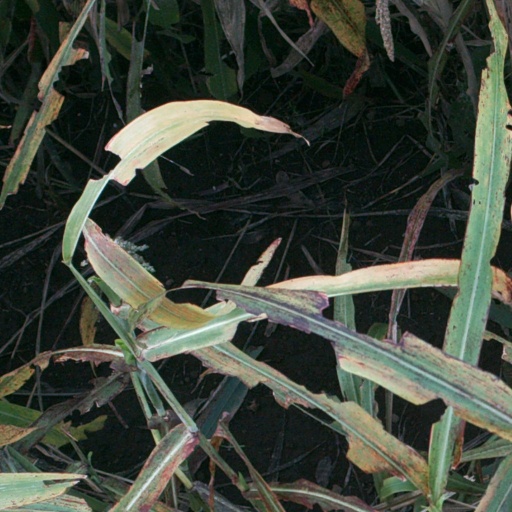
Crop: sorghum